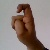
The image shows a hand gesture representing the letter 'X' in Indian Sign Language.